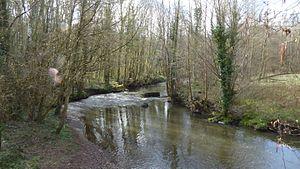
L' Oise vue du GR les forges d'Anor, Nord, France.
Anor est une commune française située dans le département du Nord, en région Hauts-de-France.